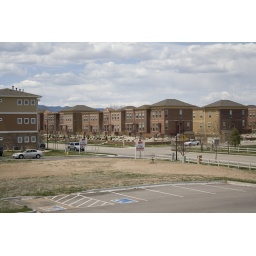
Out the master bedroom window in my new place.